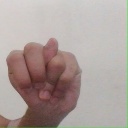
अक्षर: न